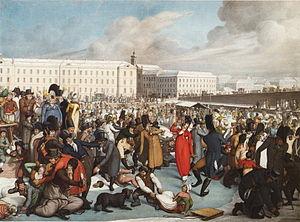
Georg Emanuel Opiz, né le 4 avril 1775 à Prague et mort le 12 juillet 1841 à Leipzig, est un peintre, graveur, lithographe et romancier allemand. Il a publié ses romans sous le pseudonyme de « Bohemus ».